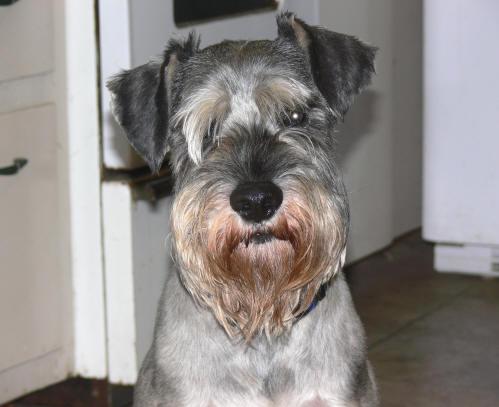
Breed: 220-n000053-standard_schnauzer